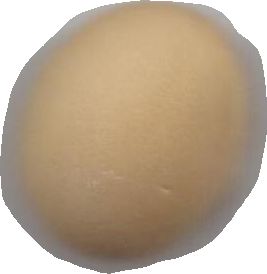
Variety: Dega